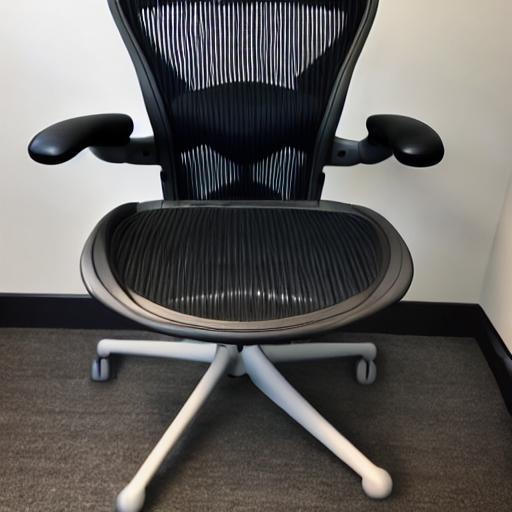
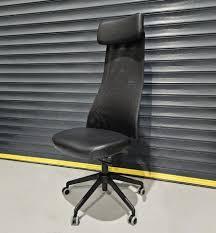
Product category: items_chair
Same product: no